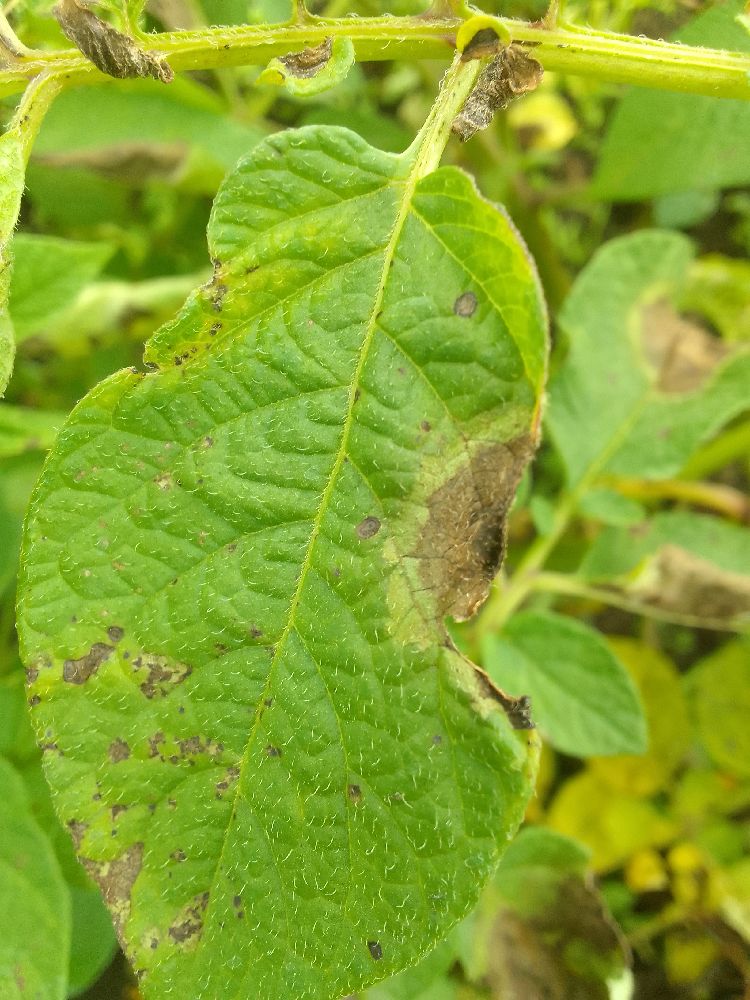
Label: Late blight